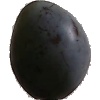
Label: Plum 3